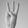
ASL letter: W